Sandburg House

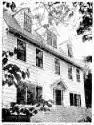
Lake Michigan side

The Sandburg House is a private home located on Lake Michigan near Harbert, Michigan. It was listed on the National Register of Historic Places in 1972.